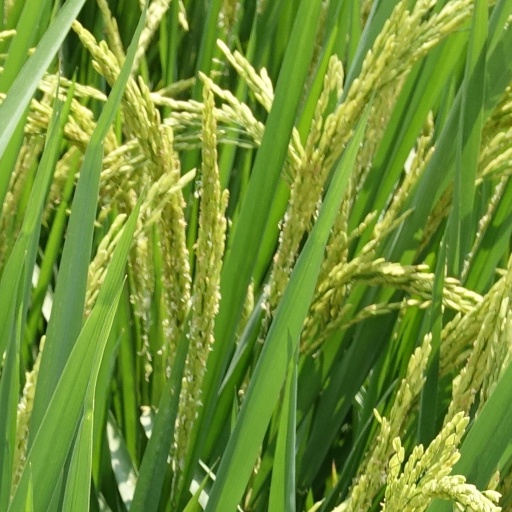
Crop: rice